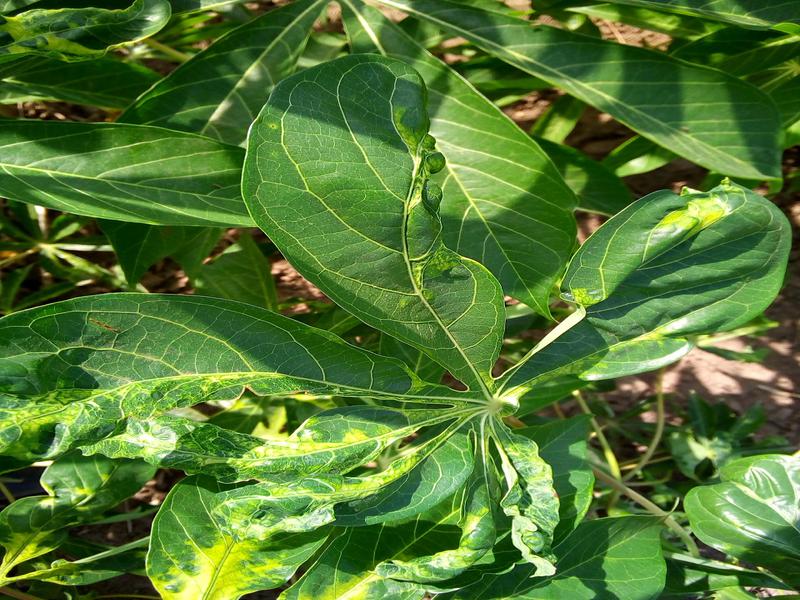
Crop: cassava
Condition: mosaic_disease